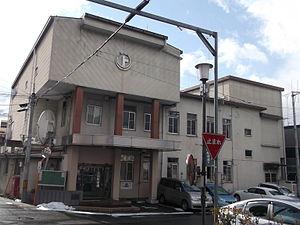
Agematsu est un bourg du district de Kiso, dans la préfecture de Nagano au Japon.